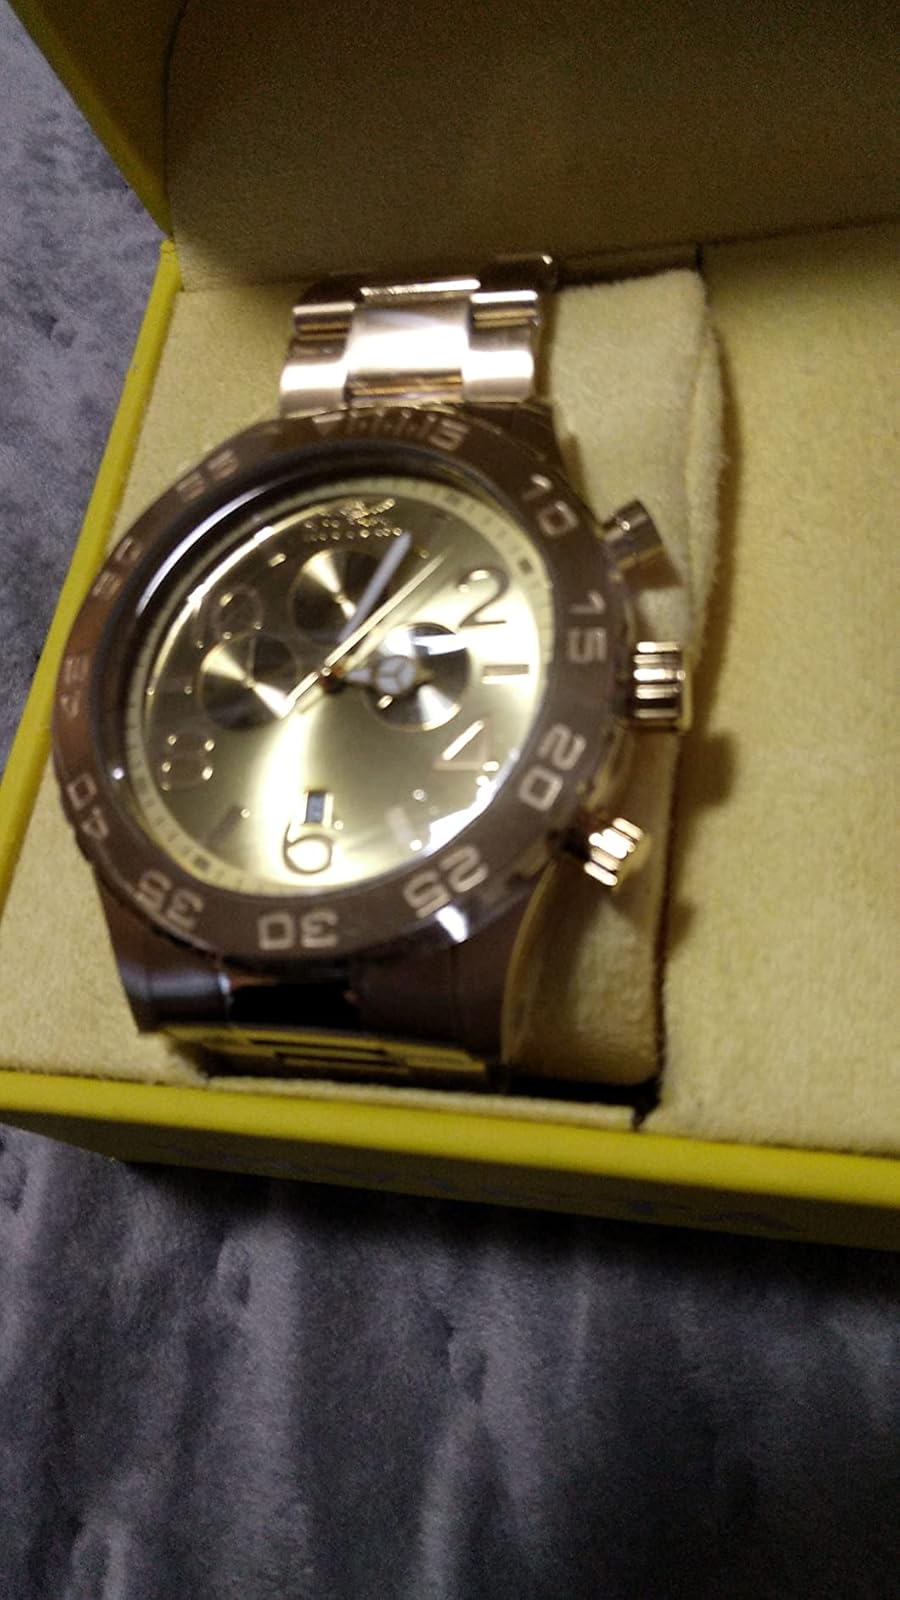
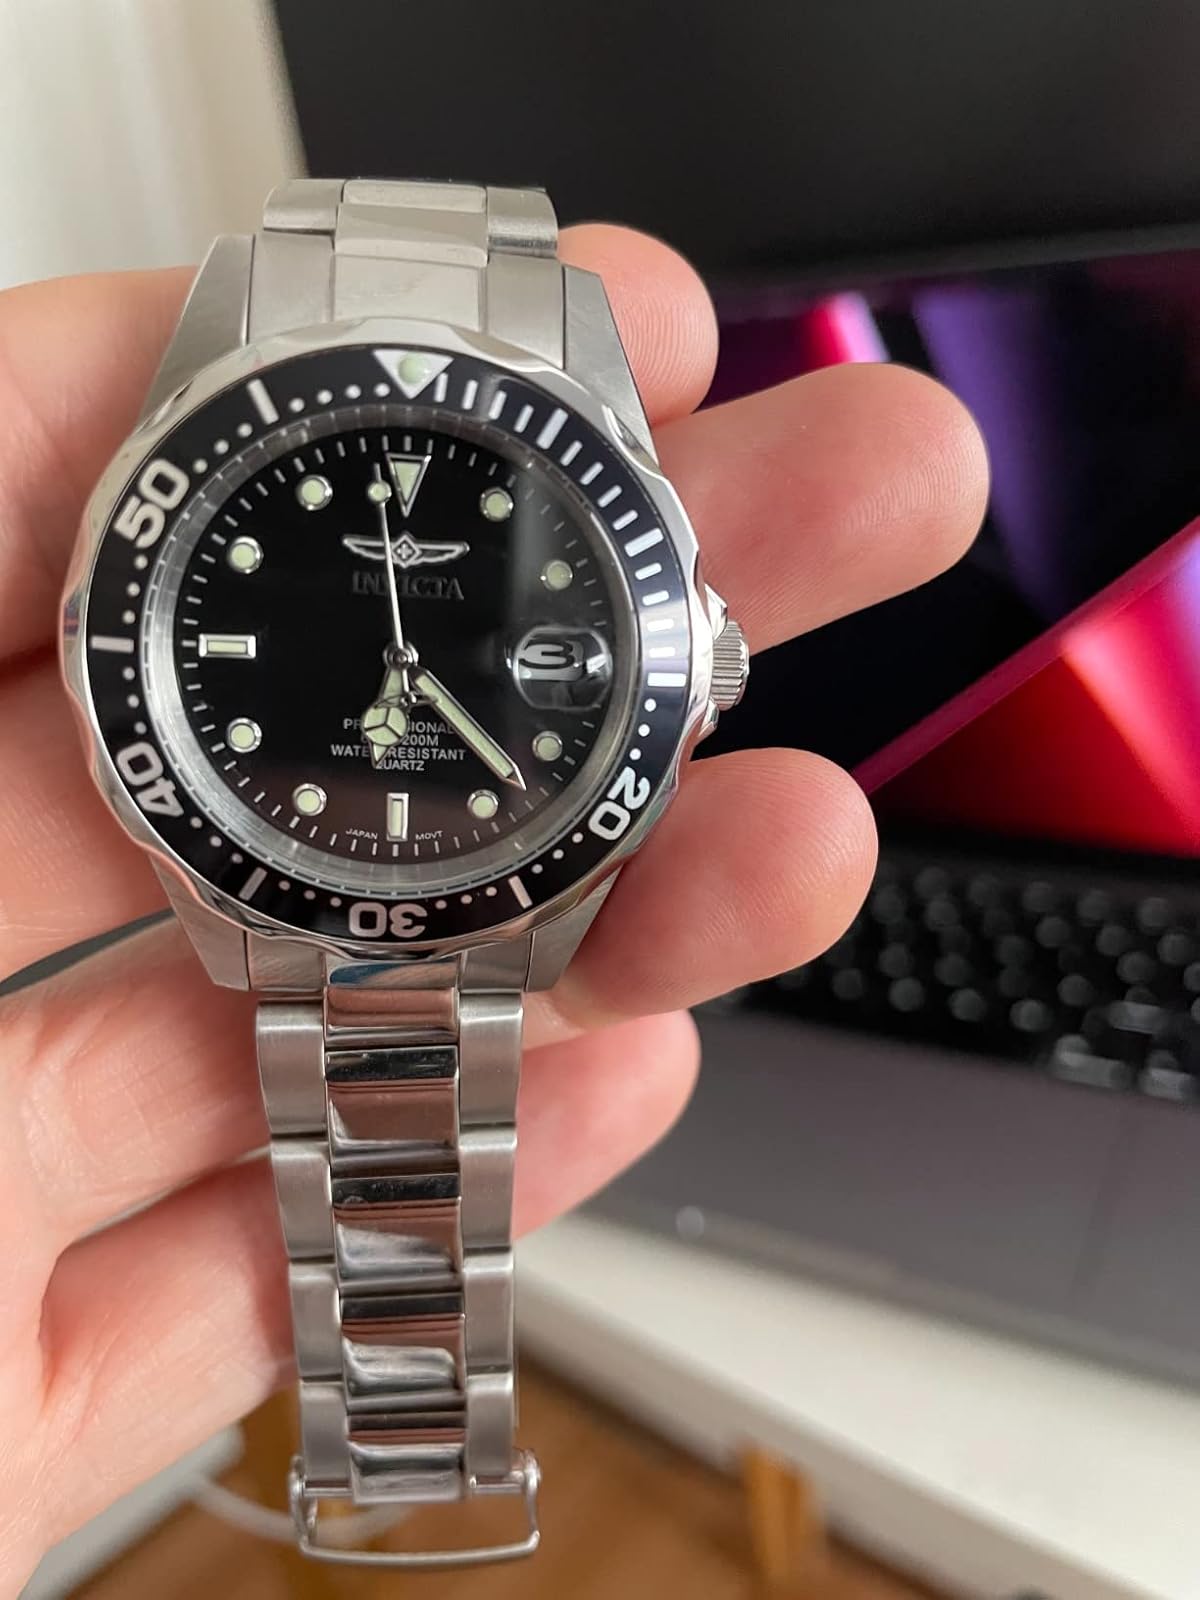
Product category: accessories_watch
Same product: no